Le Frasnois

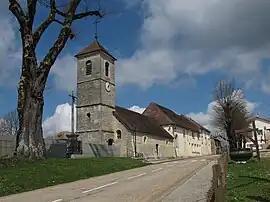
The church in Le Frasnois

Le Frasnois is a commune in the Jura department in Bourgogne-Franche-Comté in eastern France.